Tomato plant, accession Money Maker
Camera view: horizontal (90 deg, fisheye); turntable rotation: 90 degrees
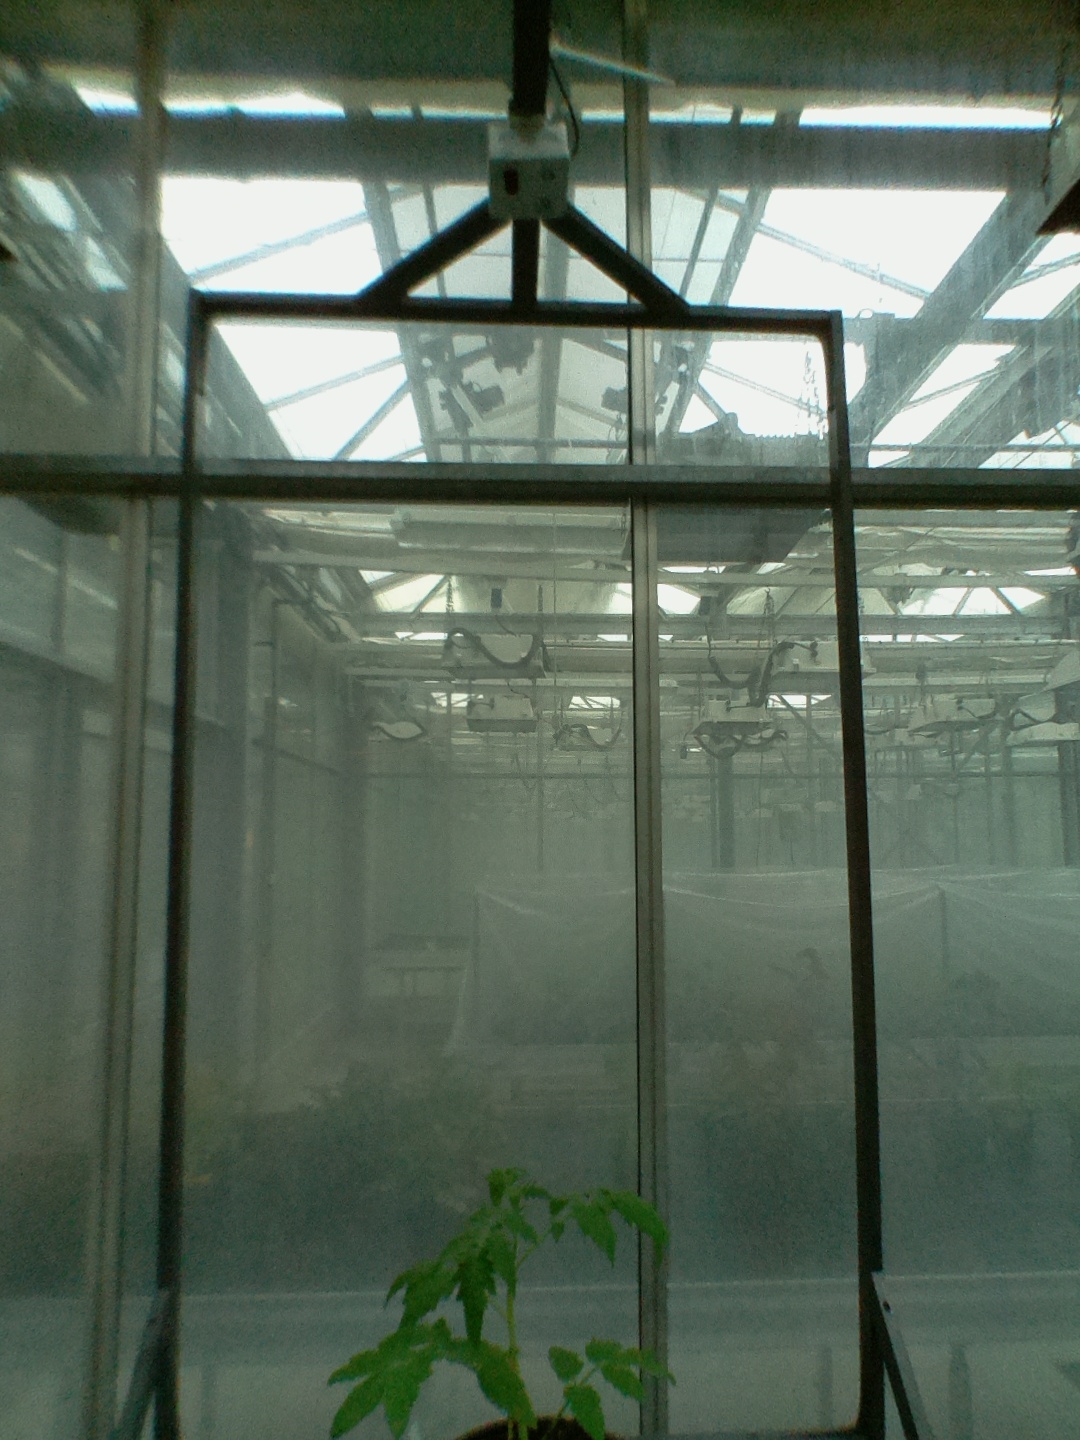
BBCH growth stage 13: 6 of true leaves visible